Themistoclean Wall

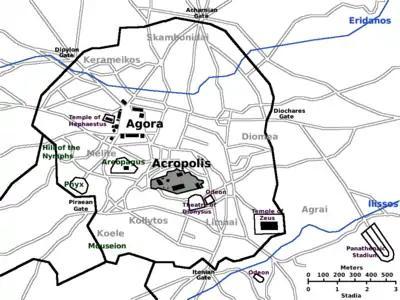
Map of the Themistoclean Wall with the later "Diateichisma"

The Themistoclean Wall, named after the Athenian statesman Themistocles, was built in Athens, Greece during the 5th century BC as a result of the Persian Wars and in the hopes of defending against further invasion.